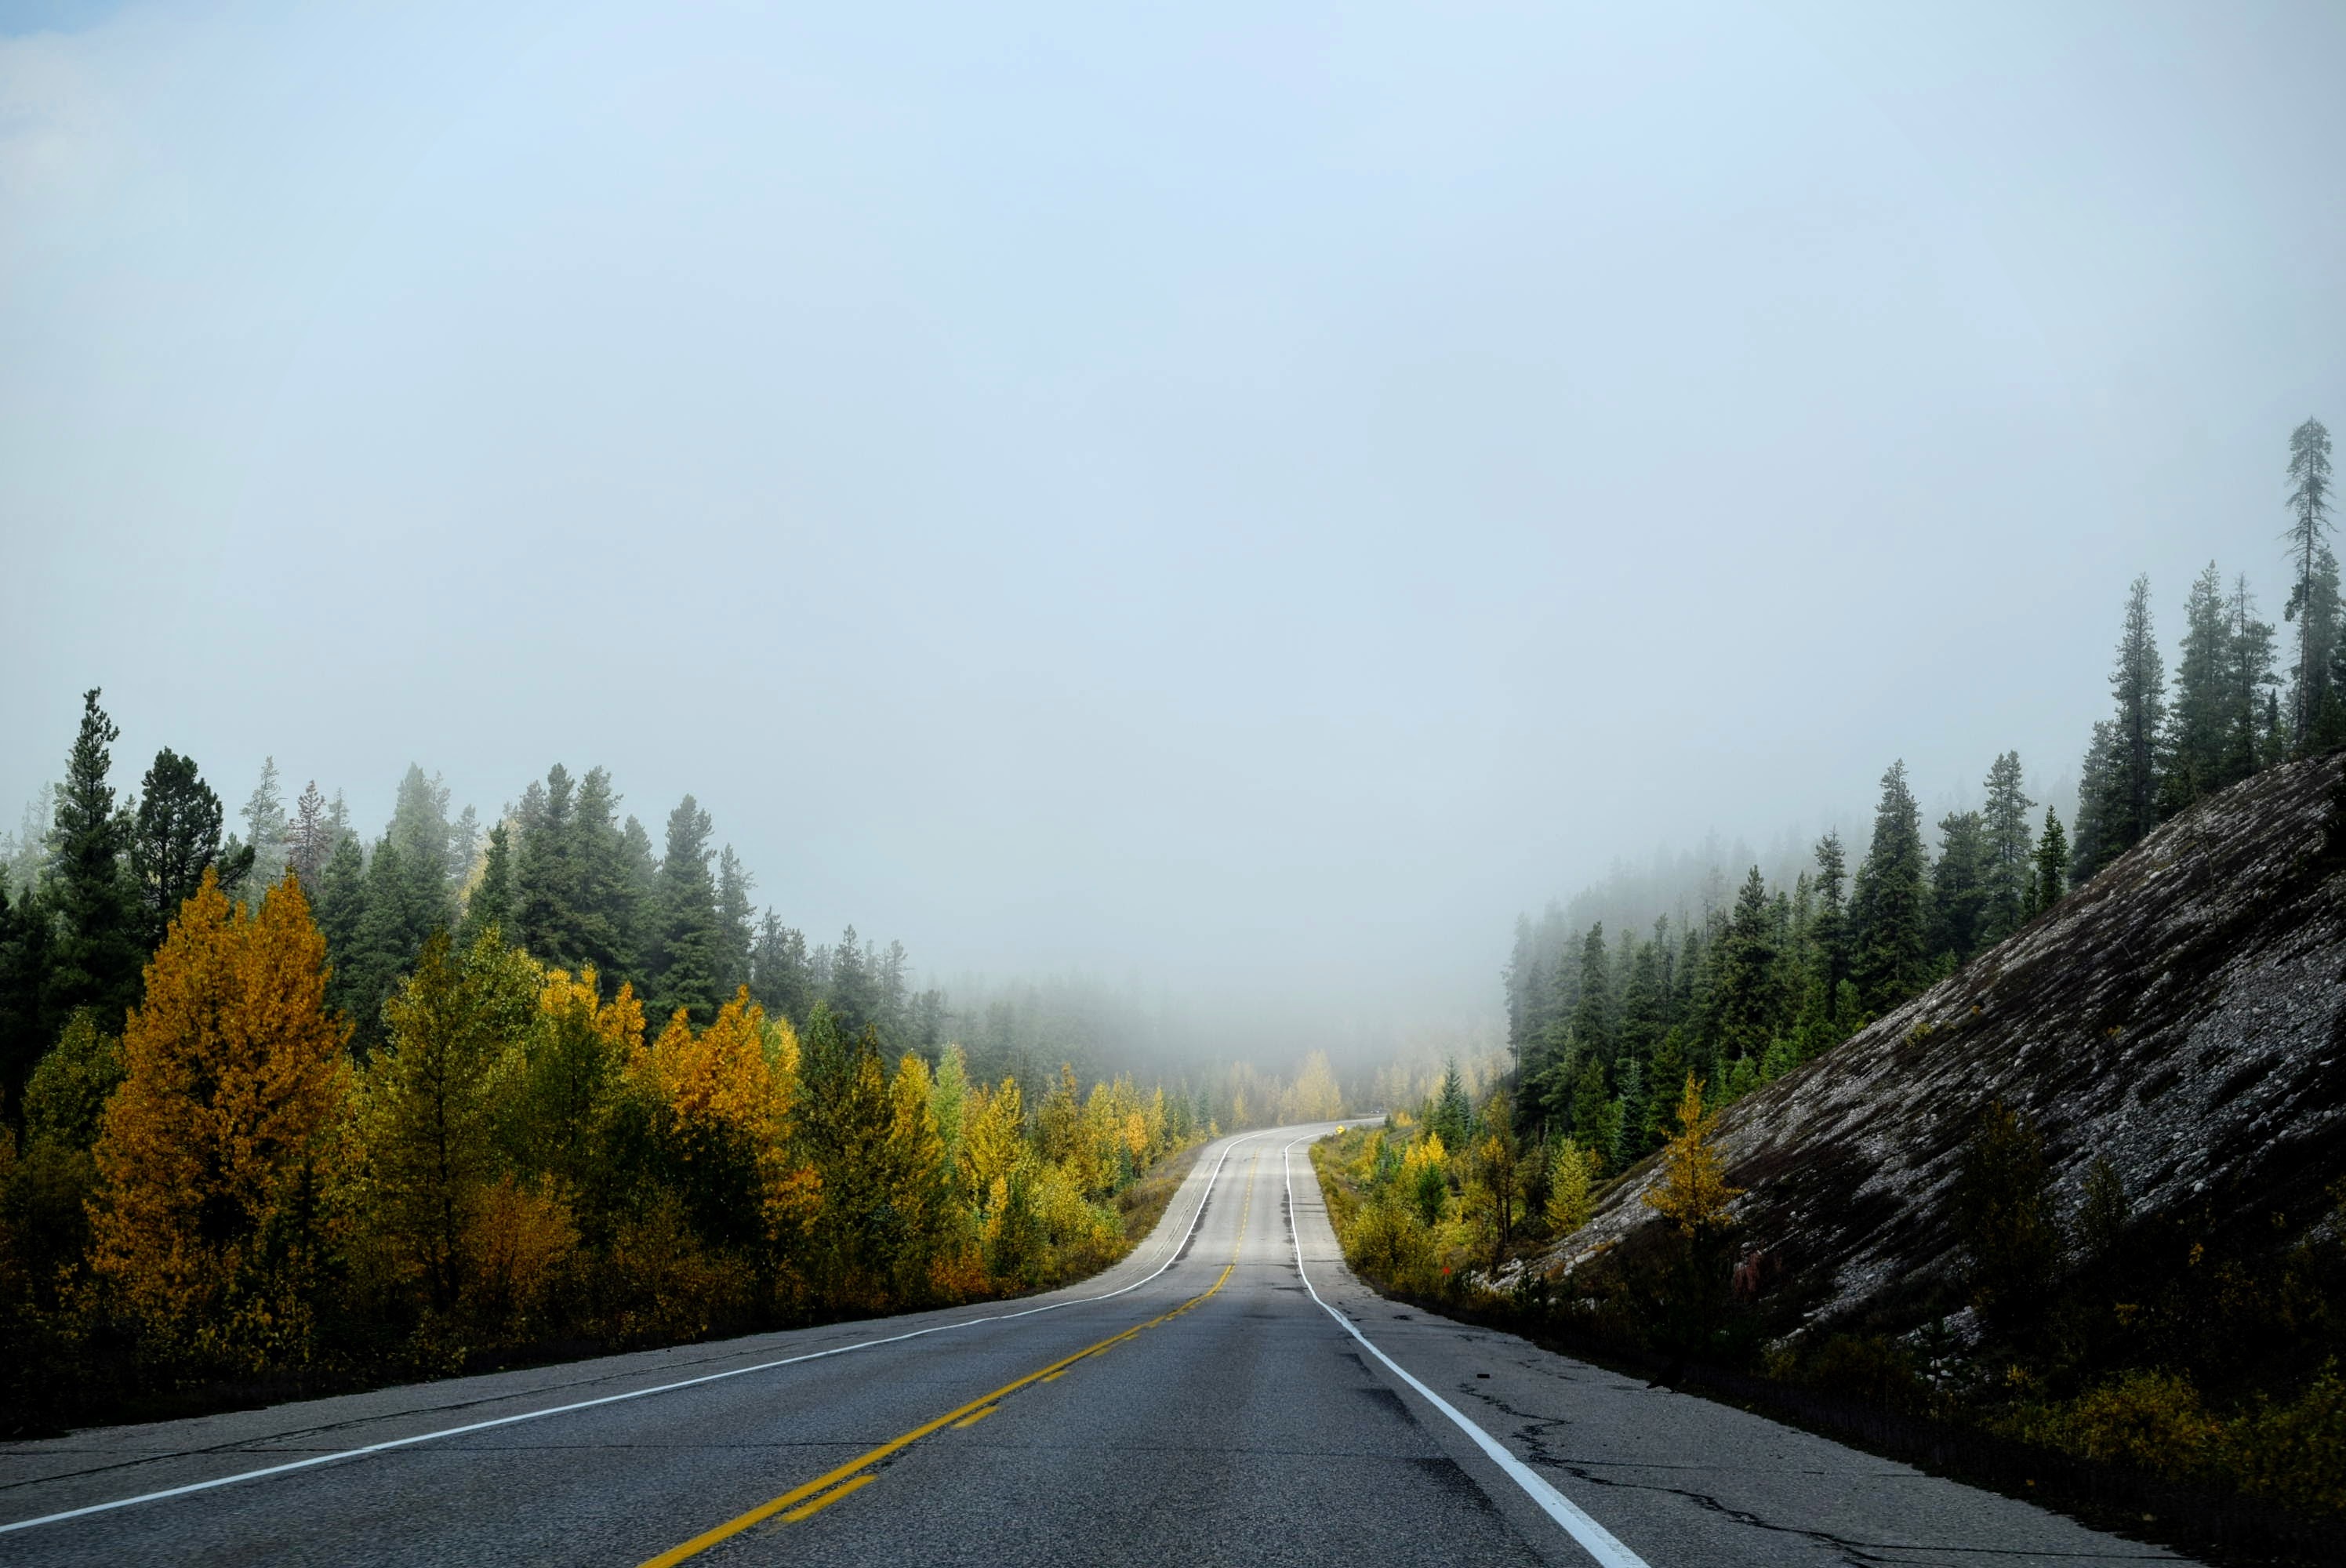
tree, forest, mountain, sky, road, mist, morning, hill, highway, mountain range, foggy, travel, distance, drive, lane, trees, road trip, infrastructure, mountain pass, atmospheric phenomenon, mountainous landforms, controlled access highway, whitespace